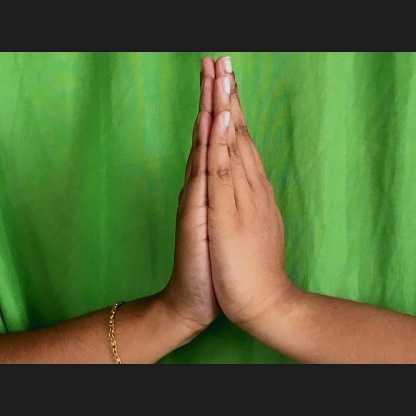
Mudra: Anjali